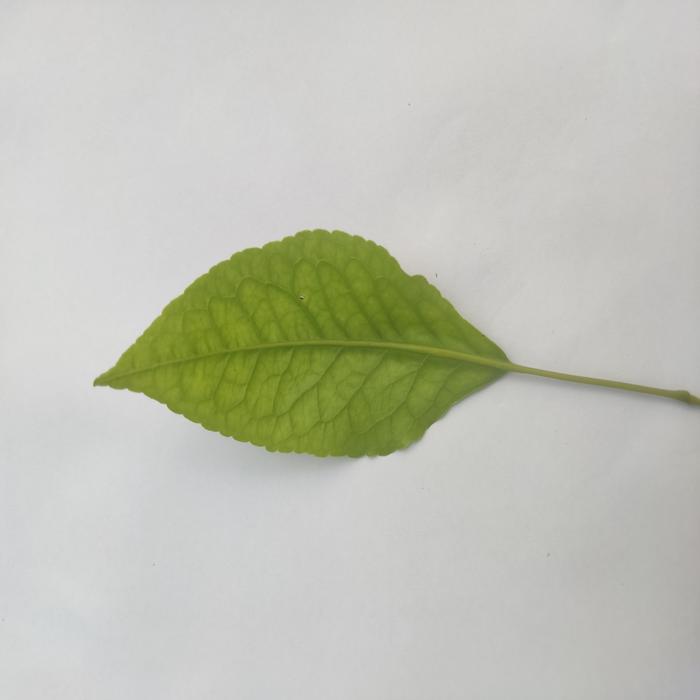
Crop: Aegle Marmelos
Leaf condition: Cercospora_Leaf